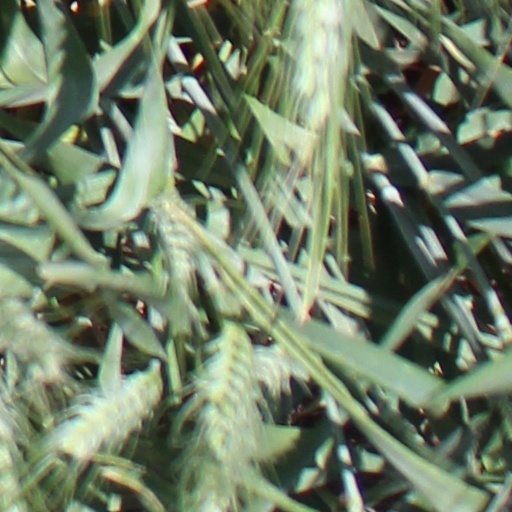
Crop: wheat